1993 AFL Grand Final

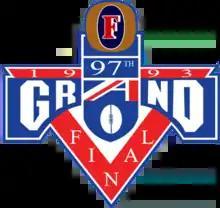
The Melbourne Cricket Ground, where the 1993 AFL Grand Final took place.

The 1993 AFL Grand Final was an Australian rules football game contested between the Carlton Football Club and Essendon Football Club, held at the Melbourne Cricket Ground in Melbourne on 25 September 1993. It was the 97th annual grand final of the Australian Football League (formerly the Victorian Football League), staged to determine the premiers for the 1993 AFL season. The match, attended by 96,862 spectators, was won by Essendon by a margin of 44 points, marking that club's 15th premiership victory.